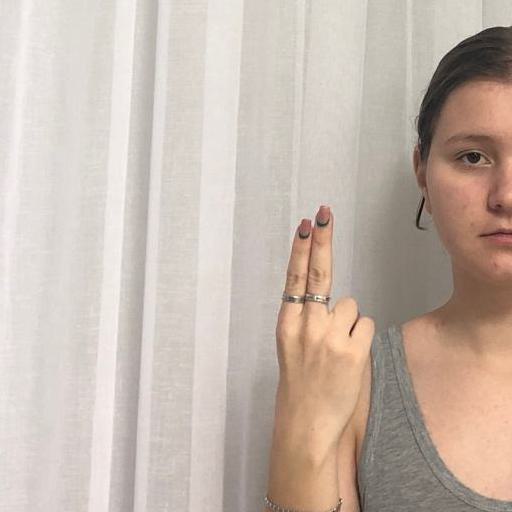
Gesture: two_up_inverted